Georg Wahl

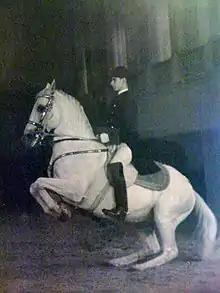
Chief Rider Georg Wahl on Conversano Capriola in the Levade

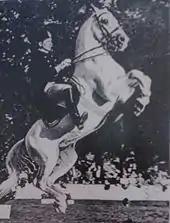
... on Siglavy Brezovica riding the Courbette (1943)

Georg Wahl (Kosel, Upper Silesia, 21 February 1920 – 4 November 2013) was Chief Rider at the Spanish Riding School in Vienna, dressage instructor, rider and trainer. He was also known as the coach and trainer of Swiss Olympic medalist Christine Stückelberger.